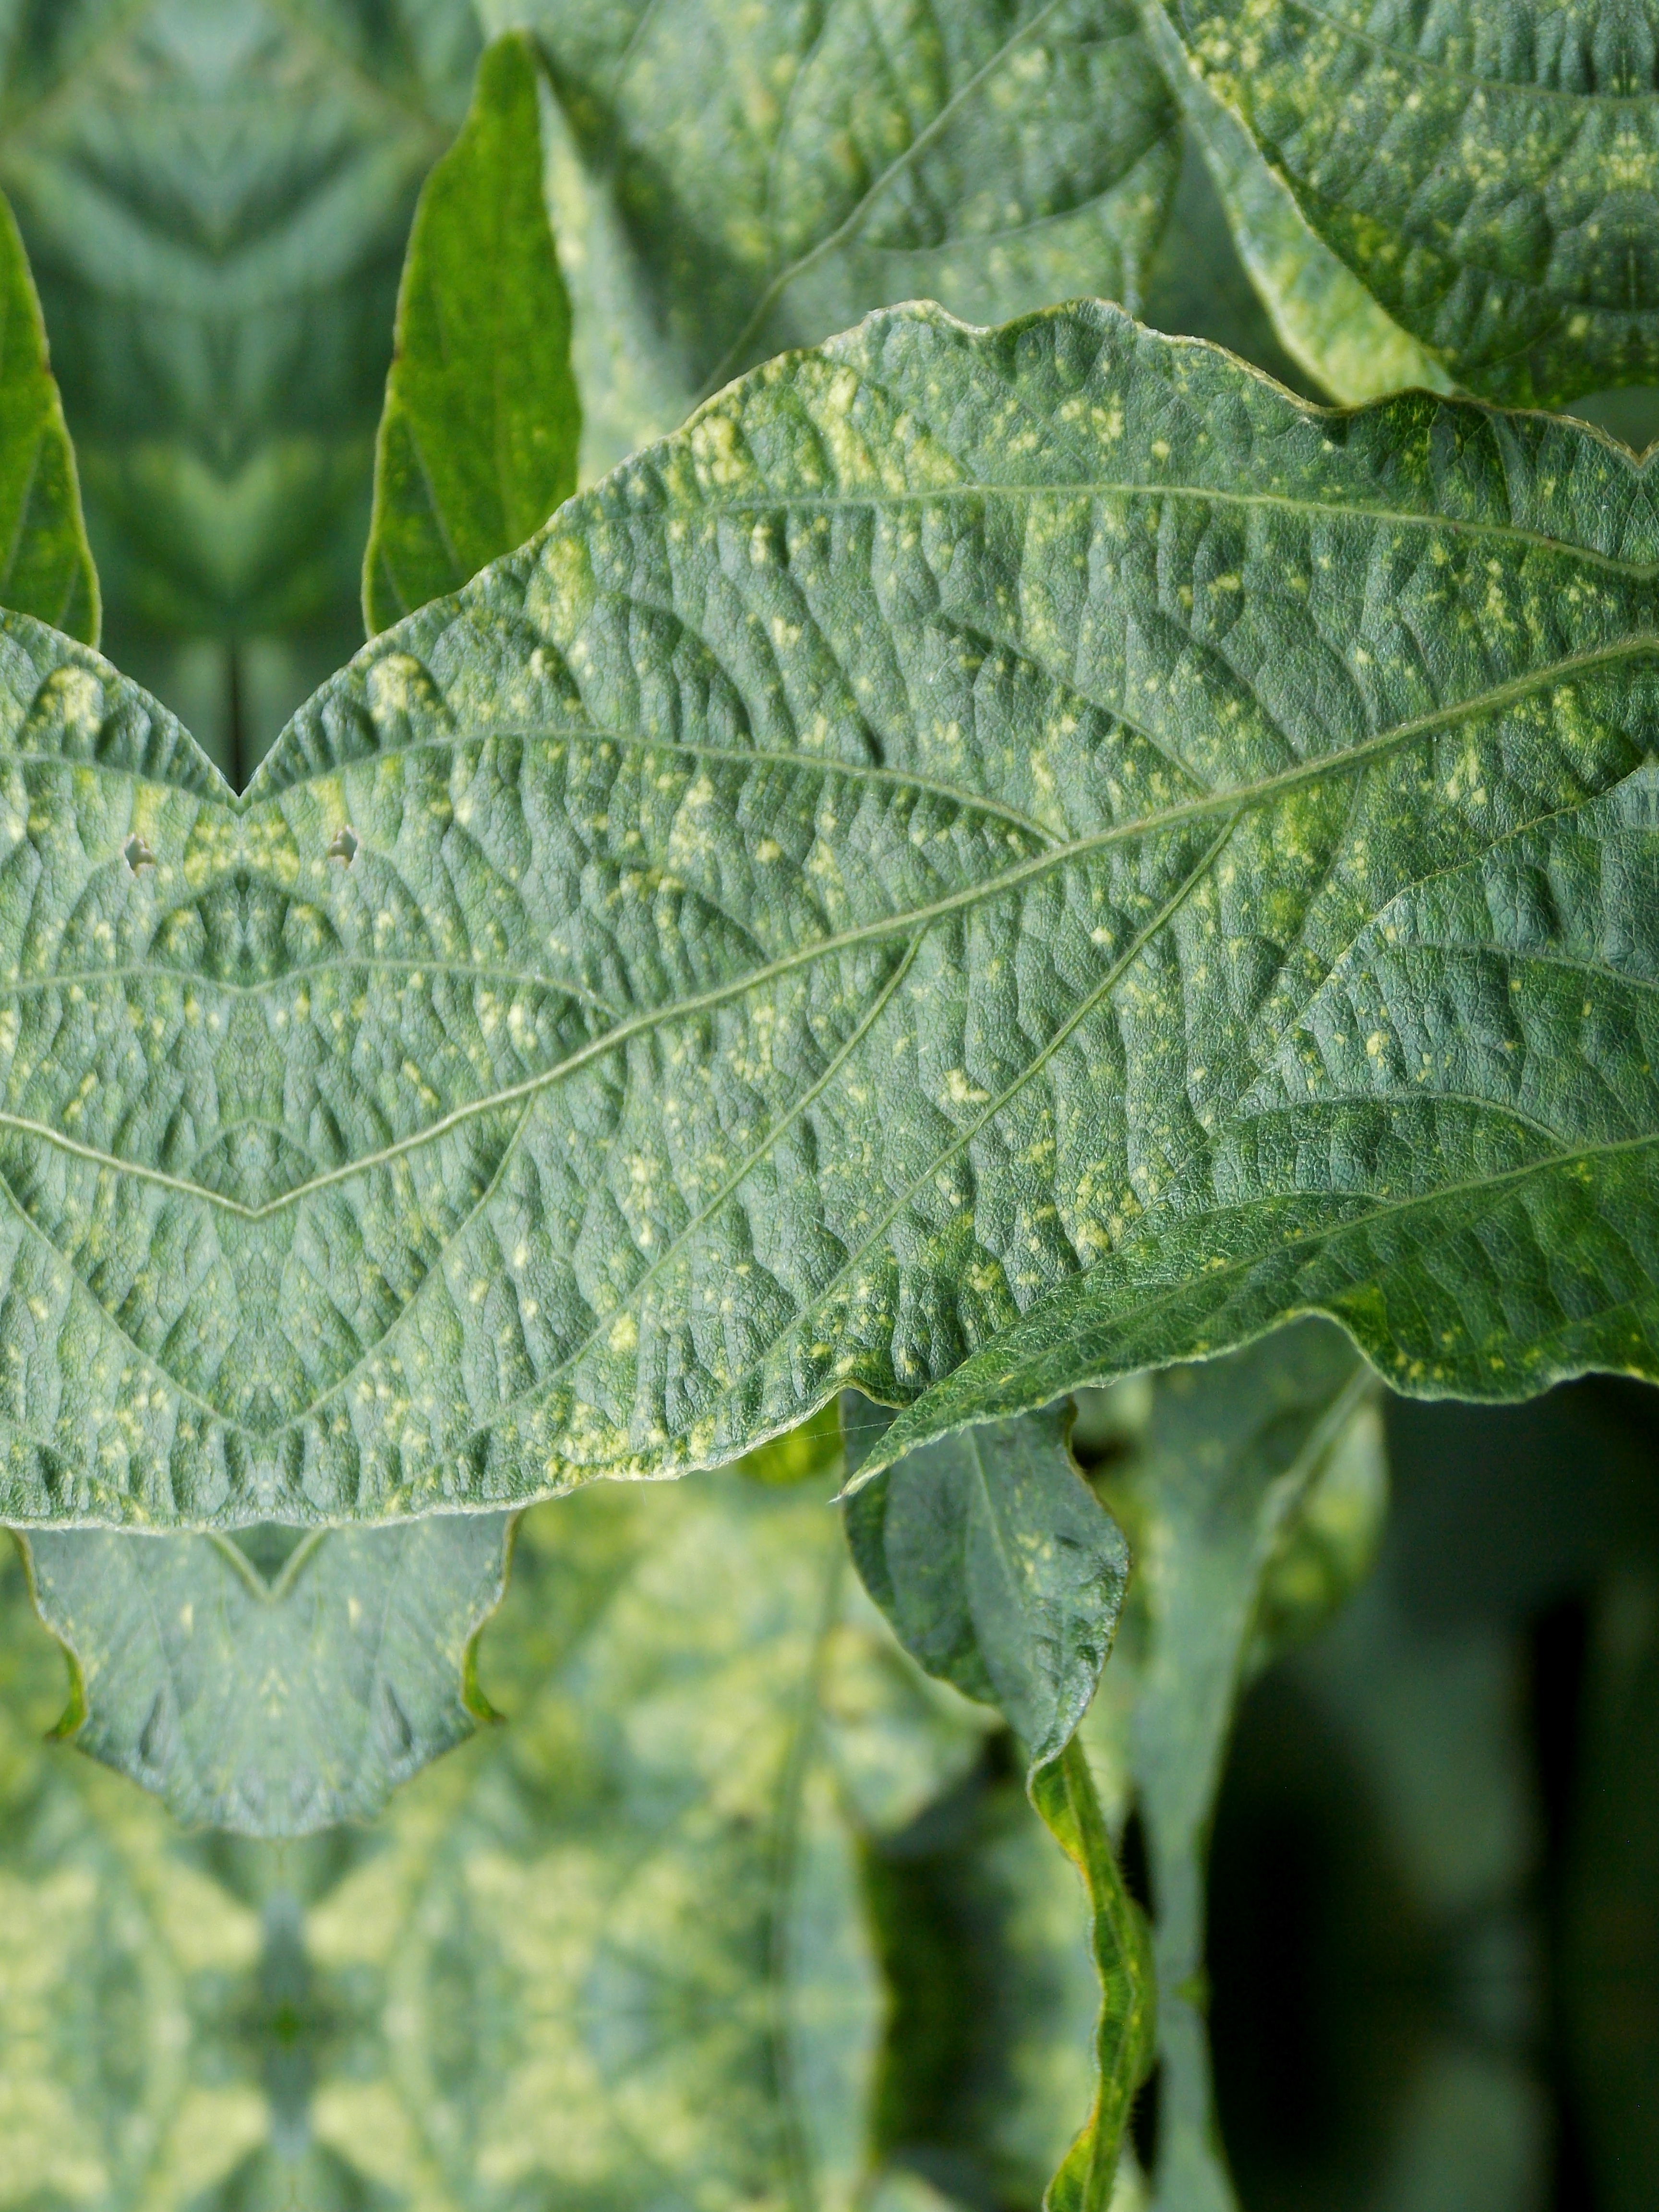
Label: Disease